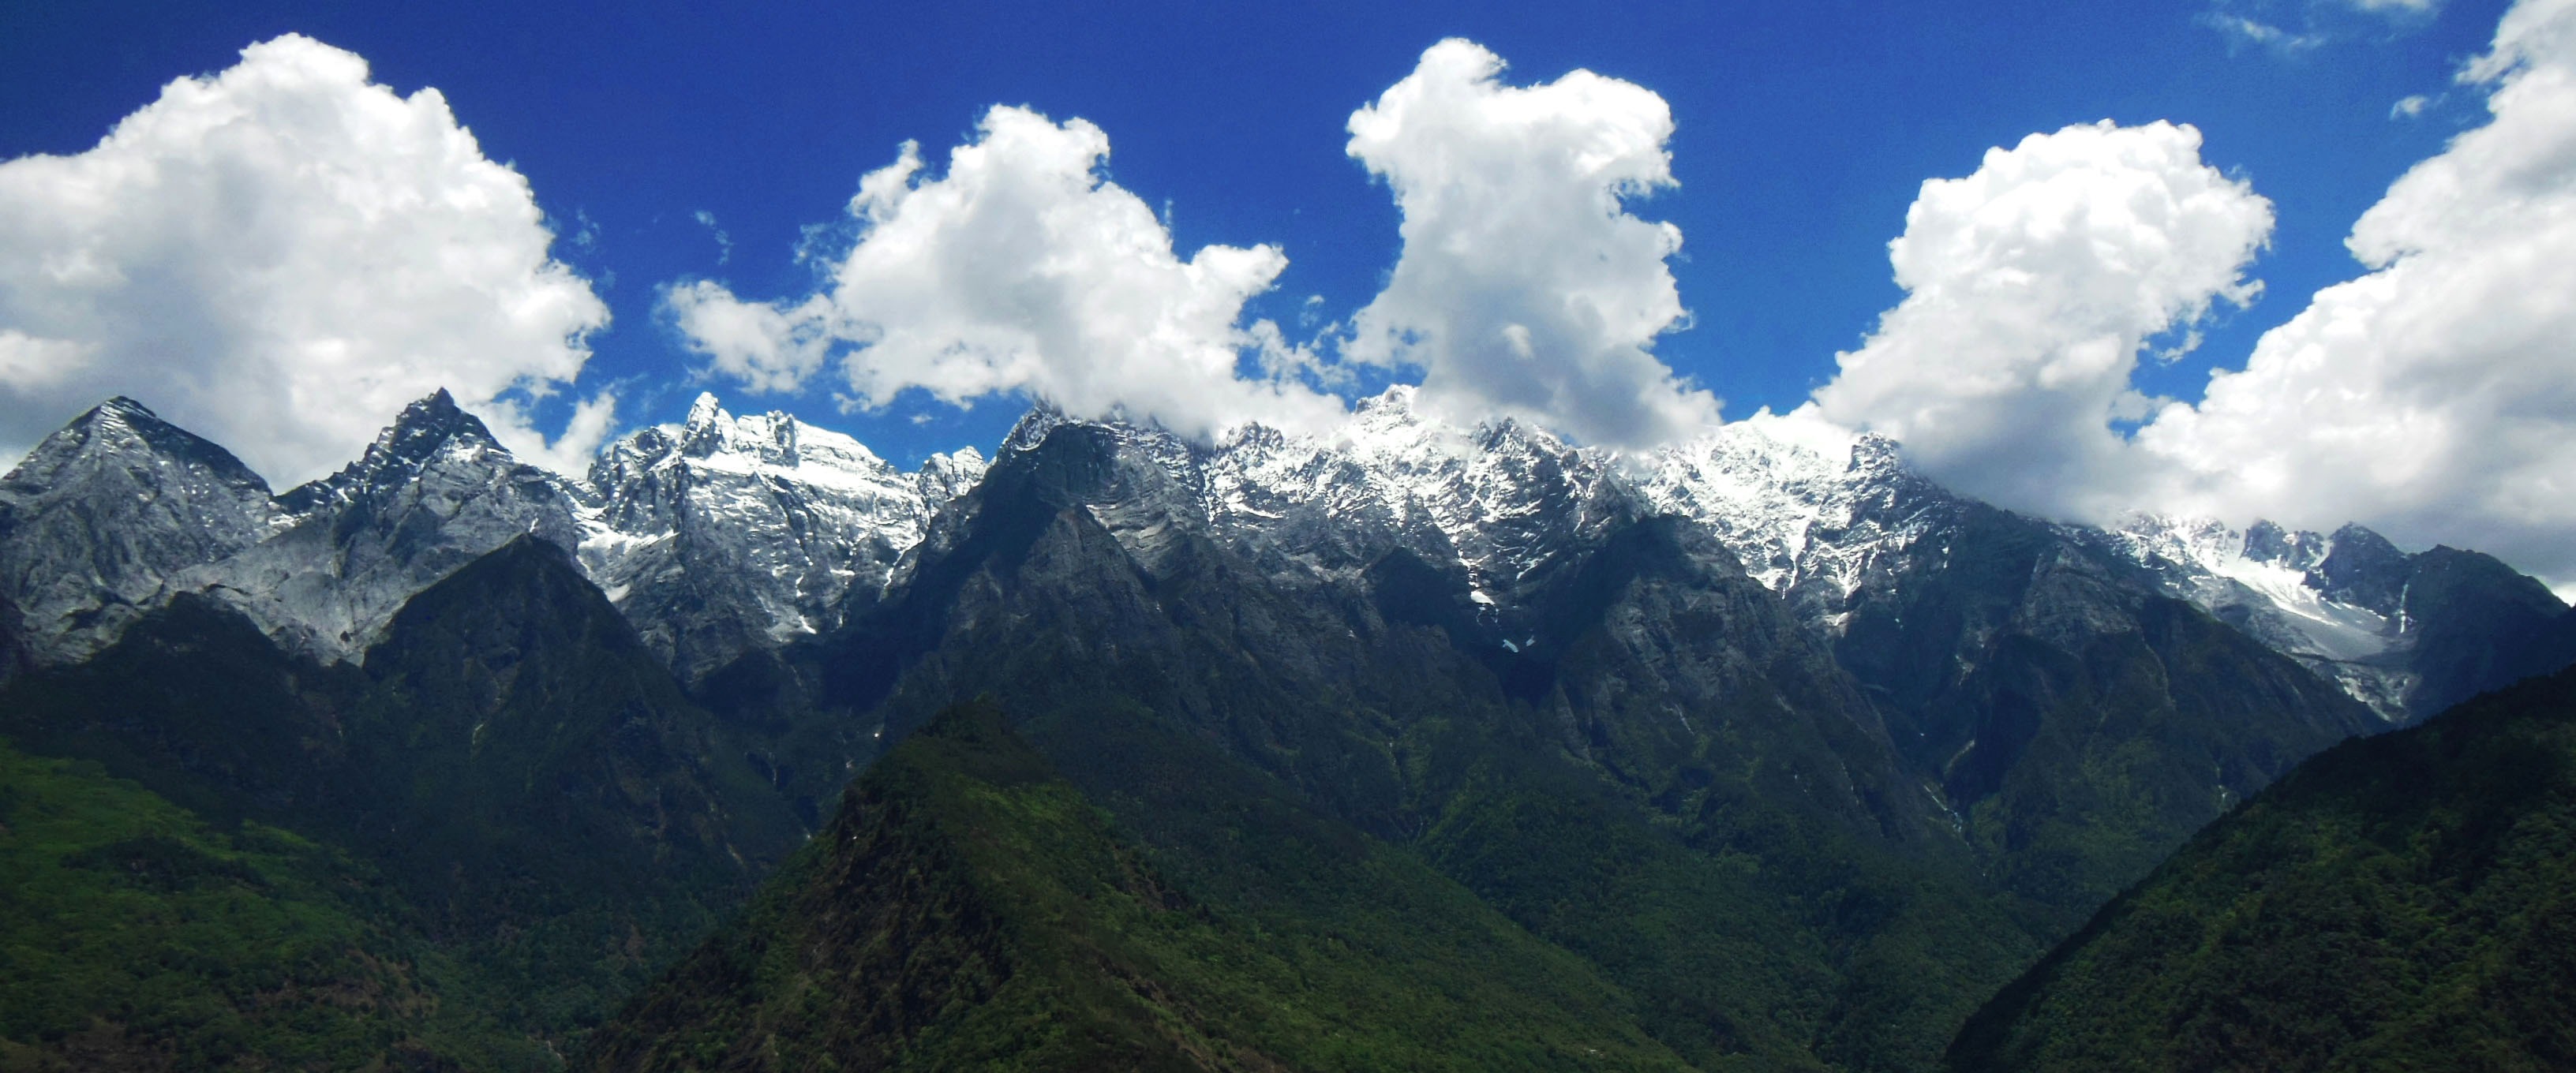
landscape, nature, outdoor, wilderness, mountain, cloud, sky, meadow, hill, valley, land, mountain range, wild, environment, tranquil, scenic, natural, scenery, ridge, summit, mountains, alps, plateau, fell, china, landform, mountain pass, tiger leaping gorge, geographical feature, atmospheric phenomenon, mountainous landforms